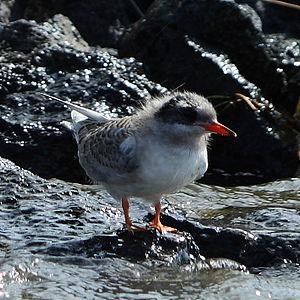
La Sterne arctique est une espèce d'oiseaux marins de la famille des laridés. Cet oiseau a une répartition circumpolaire et niche en colonie dans les régions arctiques et subarctiques de l’Europe, de l’Asie et de l'Amérique du Nord. C'est un oiseau migrateur qui est témoin de deux étés chaque année, puisqu’il effectue un aller-retour à partir de ses aires de reproduction dans le nord, jusqu’aux océans près de l’Antarctique où il hiverne. Il s’agit, avec celle du Puffin fuligineux, de la plus importante migration régulière connue chez les animaux. La Sterne arctique vole de ce fait huit mois par an.